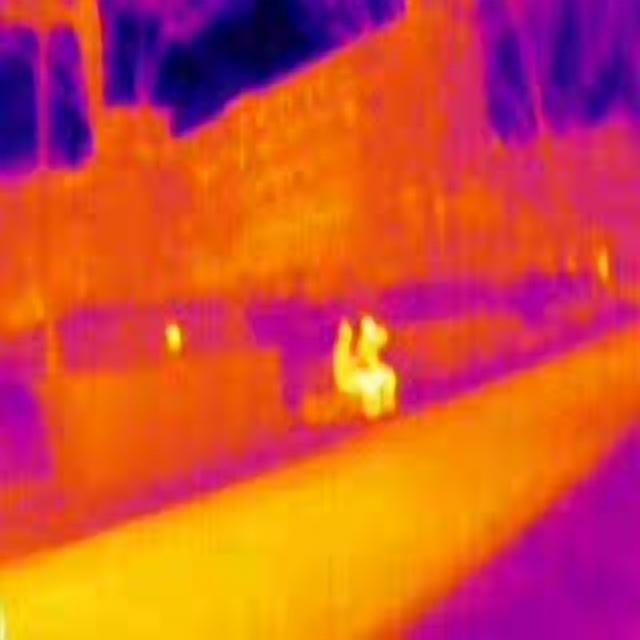
Detected objects:
label: person
label: person